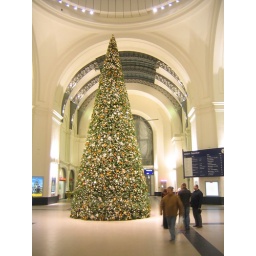
Christmas tree in main train station